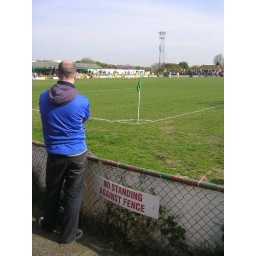
No standing against this fence